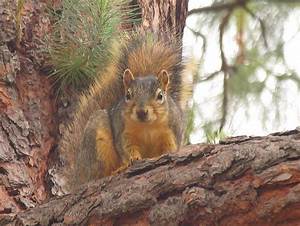
Label: scoiattolo